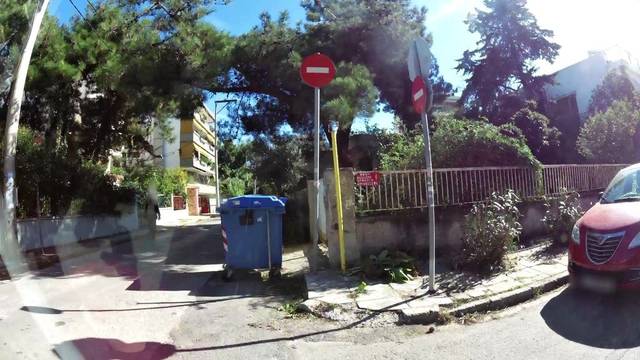
Region: Greece
Coordinates: 38.031, 23.819